Elisabeth Bergstrand-Poulsen

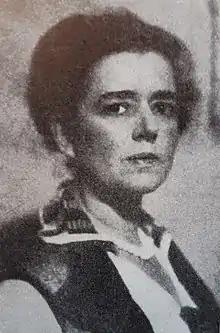
Elisabeth Bergstrand-Poulsen

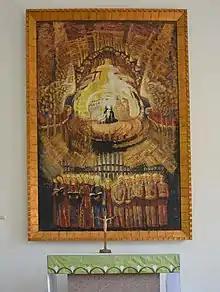
Altarpiece in Långasjö Church

Anna Elisabeth Albertina Bergstrand-Poulsen (12 November 1887 – 18 February 1955) was a Swedish writer, painter, illustrator and textile artist who lived in Denmark after marrying the sculptor Axel Poulsen in 1917. As a painter, she exhibited from 1922, initially specializing in child portraits, later in religious works including altarpieces. She embarked on writing in 1926 with a copiously illustrated book on people from her native Småland, the first of many successful works influenced by her strong Christian beliefs and childhood memories. Several were translated into Danish, Dutch, German or English.